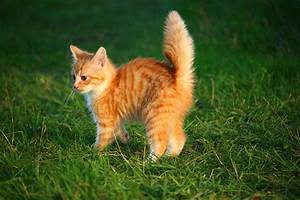
Label: cat